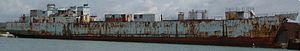
Le HMS Stalker était un Landing Ship Tank de type Mark III LST. Il a été construit au cours de la Seconde Guerre mondiale et lancé en 1944. Il était le dernier LST à moteur à vapeur à être mis au rebut. Il avait d'abord été mis en service comme LST 3515 puis a été nommé HMS Stalker en 1947 au sein de la Royal Navy.